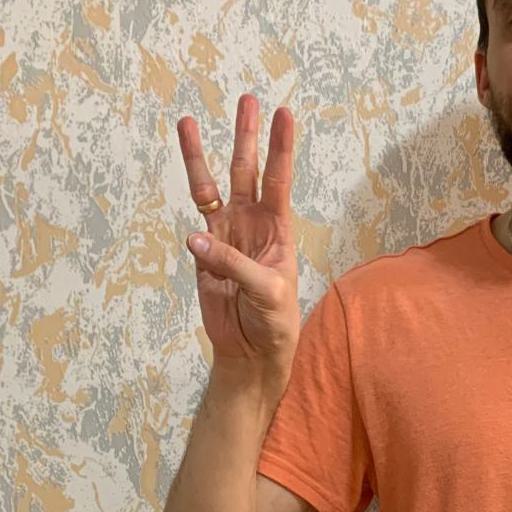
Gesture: three